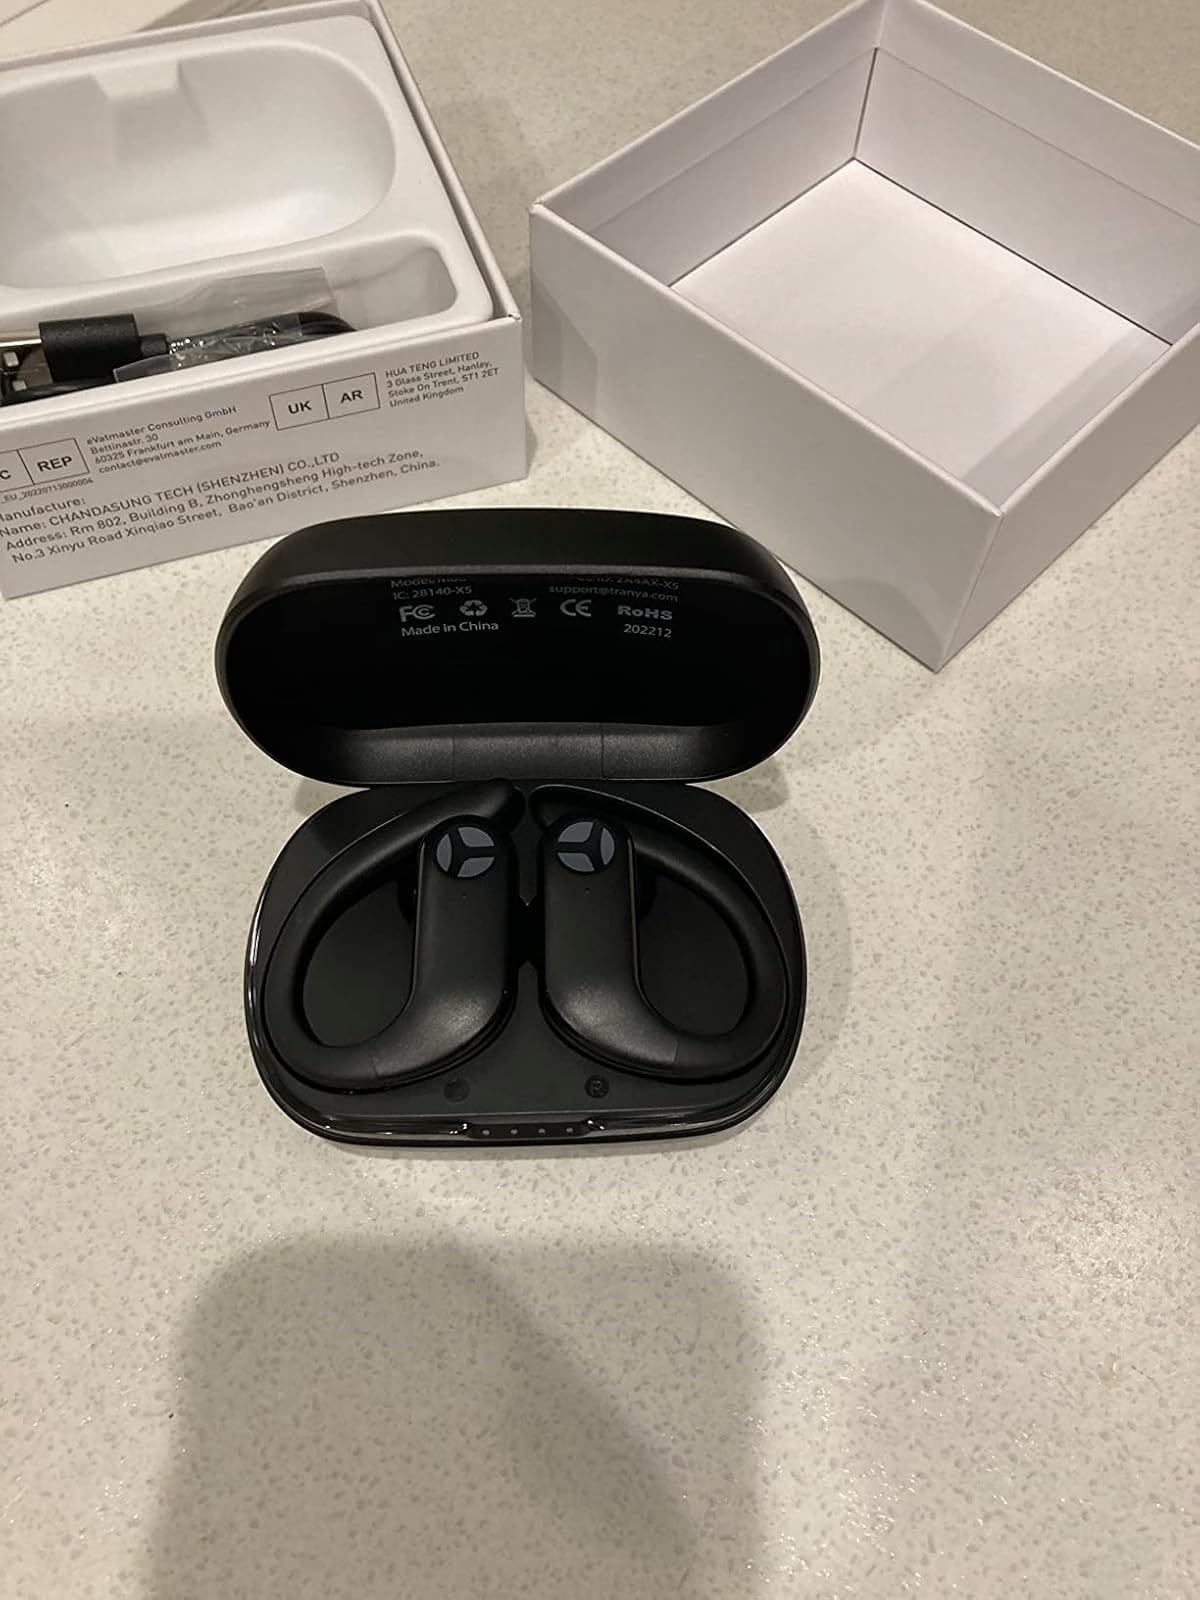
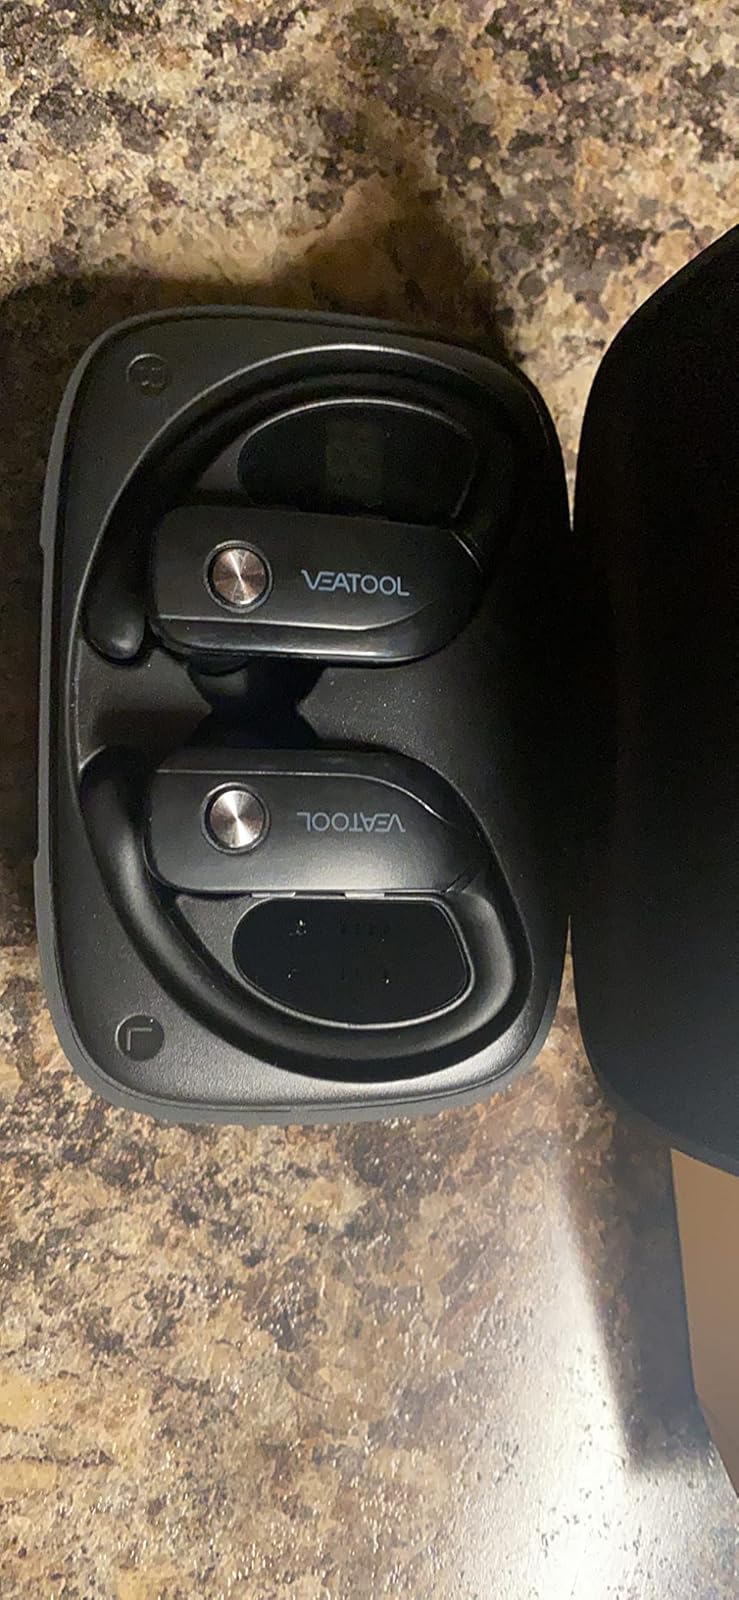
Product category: earbuds
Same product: no